Afshar rugs

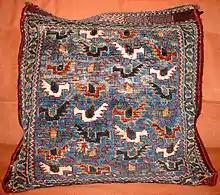
Afshar bag

Antique Afshar rugs from the 19th century are characterized by their quality of craftsmanship and wool. Colors are saturated: deep indigo, carnelian, saffron and ochre tones predominate. While complex repeating all-over designs are prevalent, Afshar weavers also drew upon Southern Persian carpet imagery, with boteh motifs, shrub and occasionally "Tree of Life" compositions also encountered. Kurdish influences are evident in angular medallion format rugs, as well as in the general spontaneity encountered in several original flower and bird designs.